The Birth of Patriotism

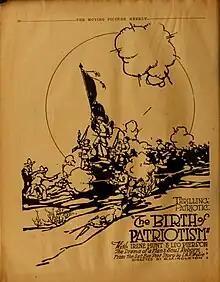
Advertisement

The Birth of Patriotism is a 1917 American silent war drama film directed by E. Magnus Ingleton and starring Irene Hunt, Ann Forrest, and Leo Pierson. Based on a story by I.A.R. Wylie, it is set in England during the First World War.